Australia in the Allied intervention in the Russian Civil War

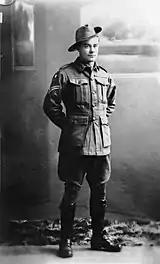
Corporal Arthur Sullivan (VC)

In early August, Major General Ironside launched his offensive against the 6th Red Army, the British force subsequently inflicting heavy casualties and taking many prisoners for relatively little loss to themselves. The offensive was mainly fought through thick pine forest and swamp which provided little terrain for manoeuvre and although hugely successful, may have been unnecessary. Indeed, the Bolshevik forces in the region perhaps numbered only 6,000 men, and was probably engaged in holding operations only. It has been suggested that they probably had no intention of interrupting the Allied evacuation, and may have been caught unprepared by the sudden offensive. The main Red Army activity in early August was on the Siberian front, where Kolchak's White armies were falling back in disarray.